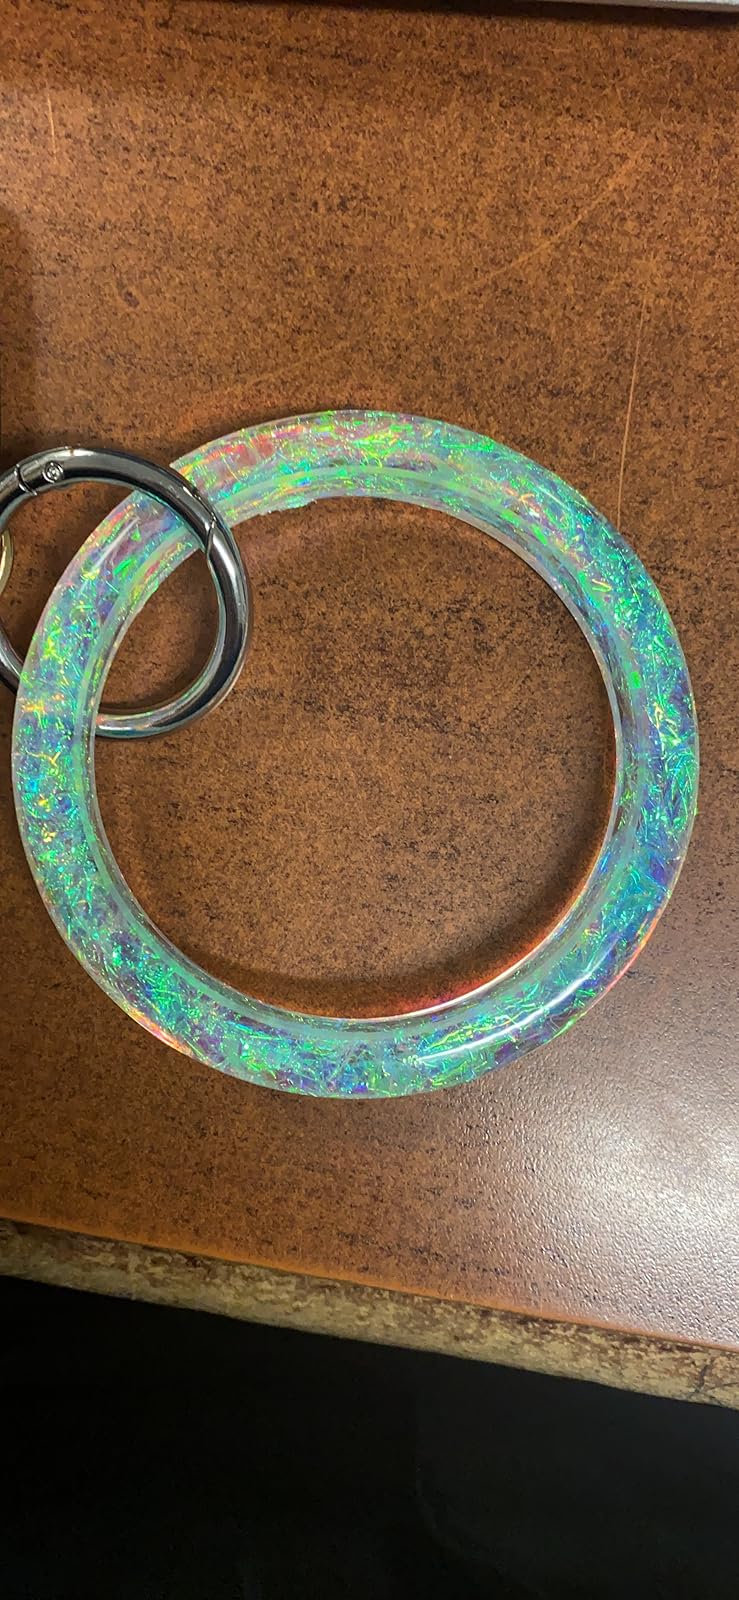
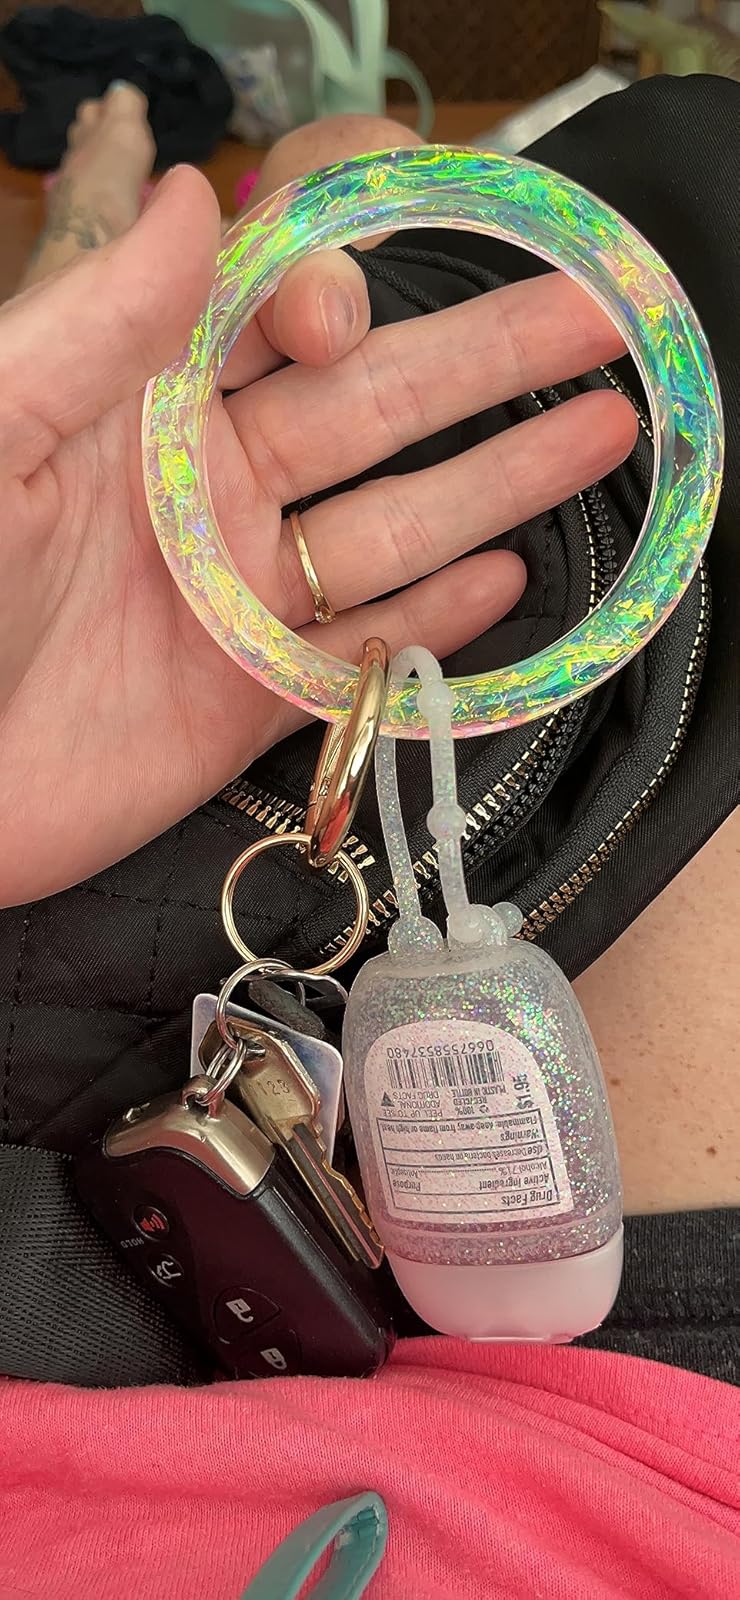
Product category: accessories_keychain
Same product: yes